Yao Xian (general)

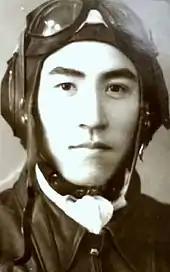
Yao Xian

He joined the Chinese Communist Party in June 1945, and was selected to undergo pilot training at the Northeast People's Liberation Army Aviation School (a predecessor of the PLA Air Force Aviation University) in April 1948. He was deployed in the newly established 7th Mixed Brigade after graduating in June 1950, just before the Korean War broke out.